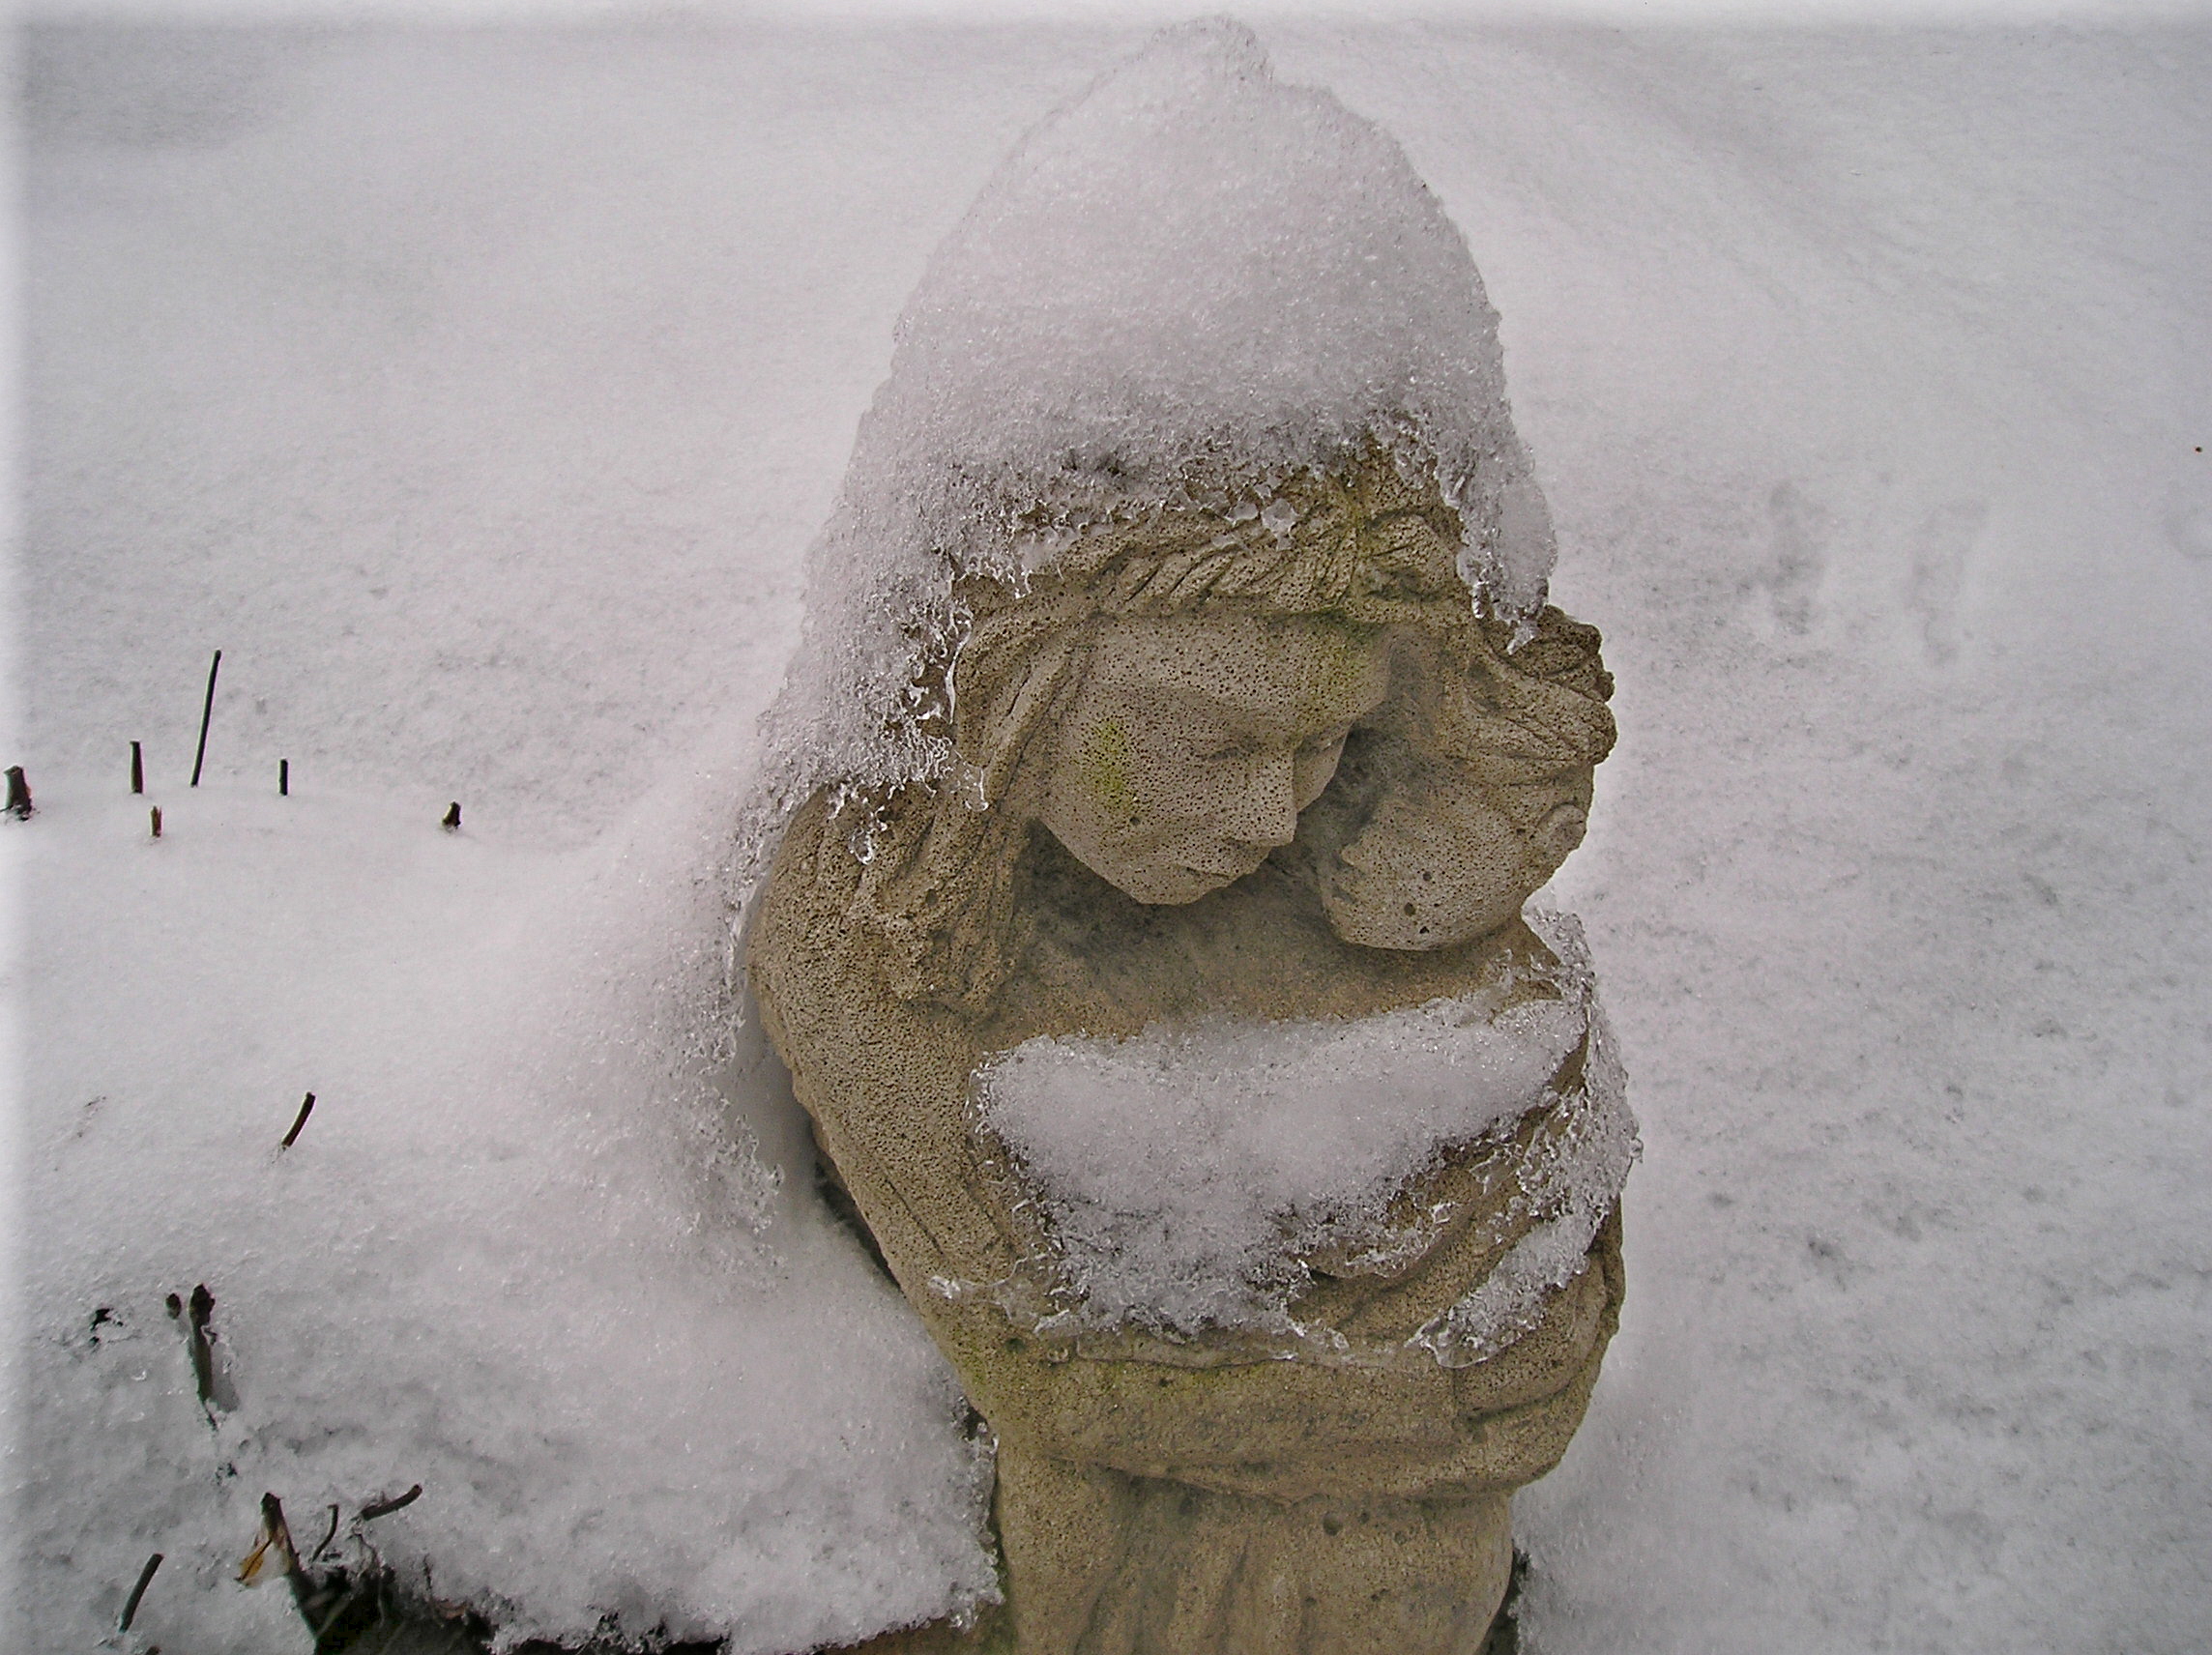
snow, sculpture, freezing, statue, winter, stone carving, ice, monument, sand